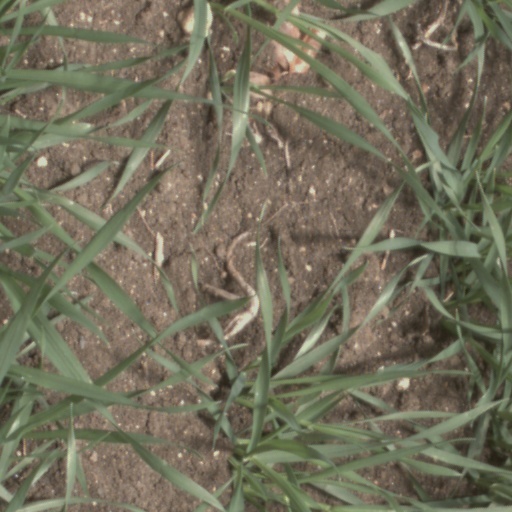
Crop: wheat